Moondru Pengal

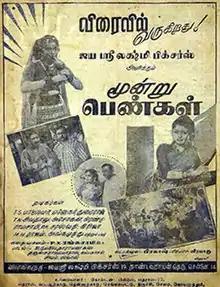
Poster

Moondru Pengal is a 1956 Indian Tamil-language film directed by R. S. Prakash. The film stars R. S. Manohar and Girija. It was released on 12 February 1956.